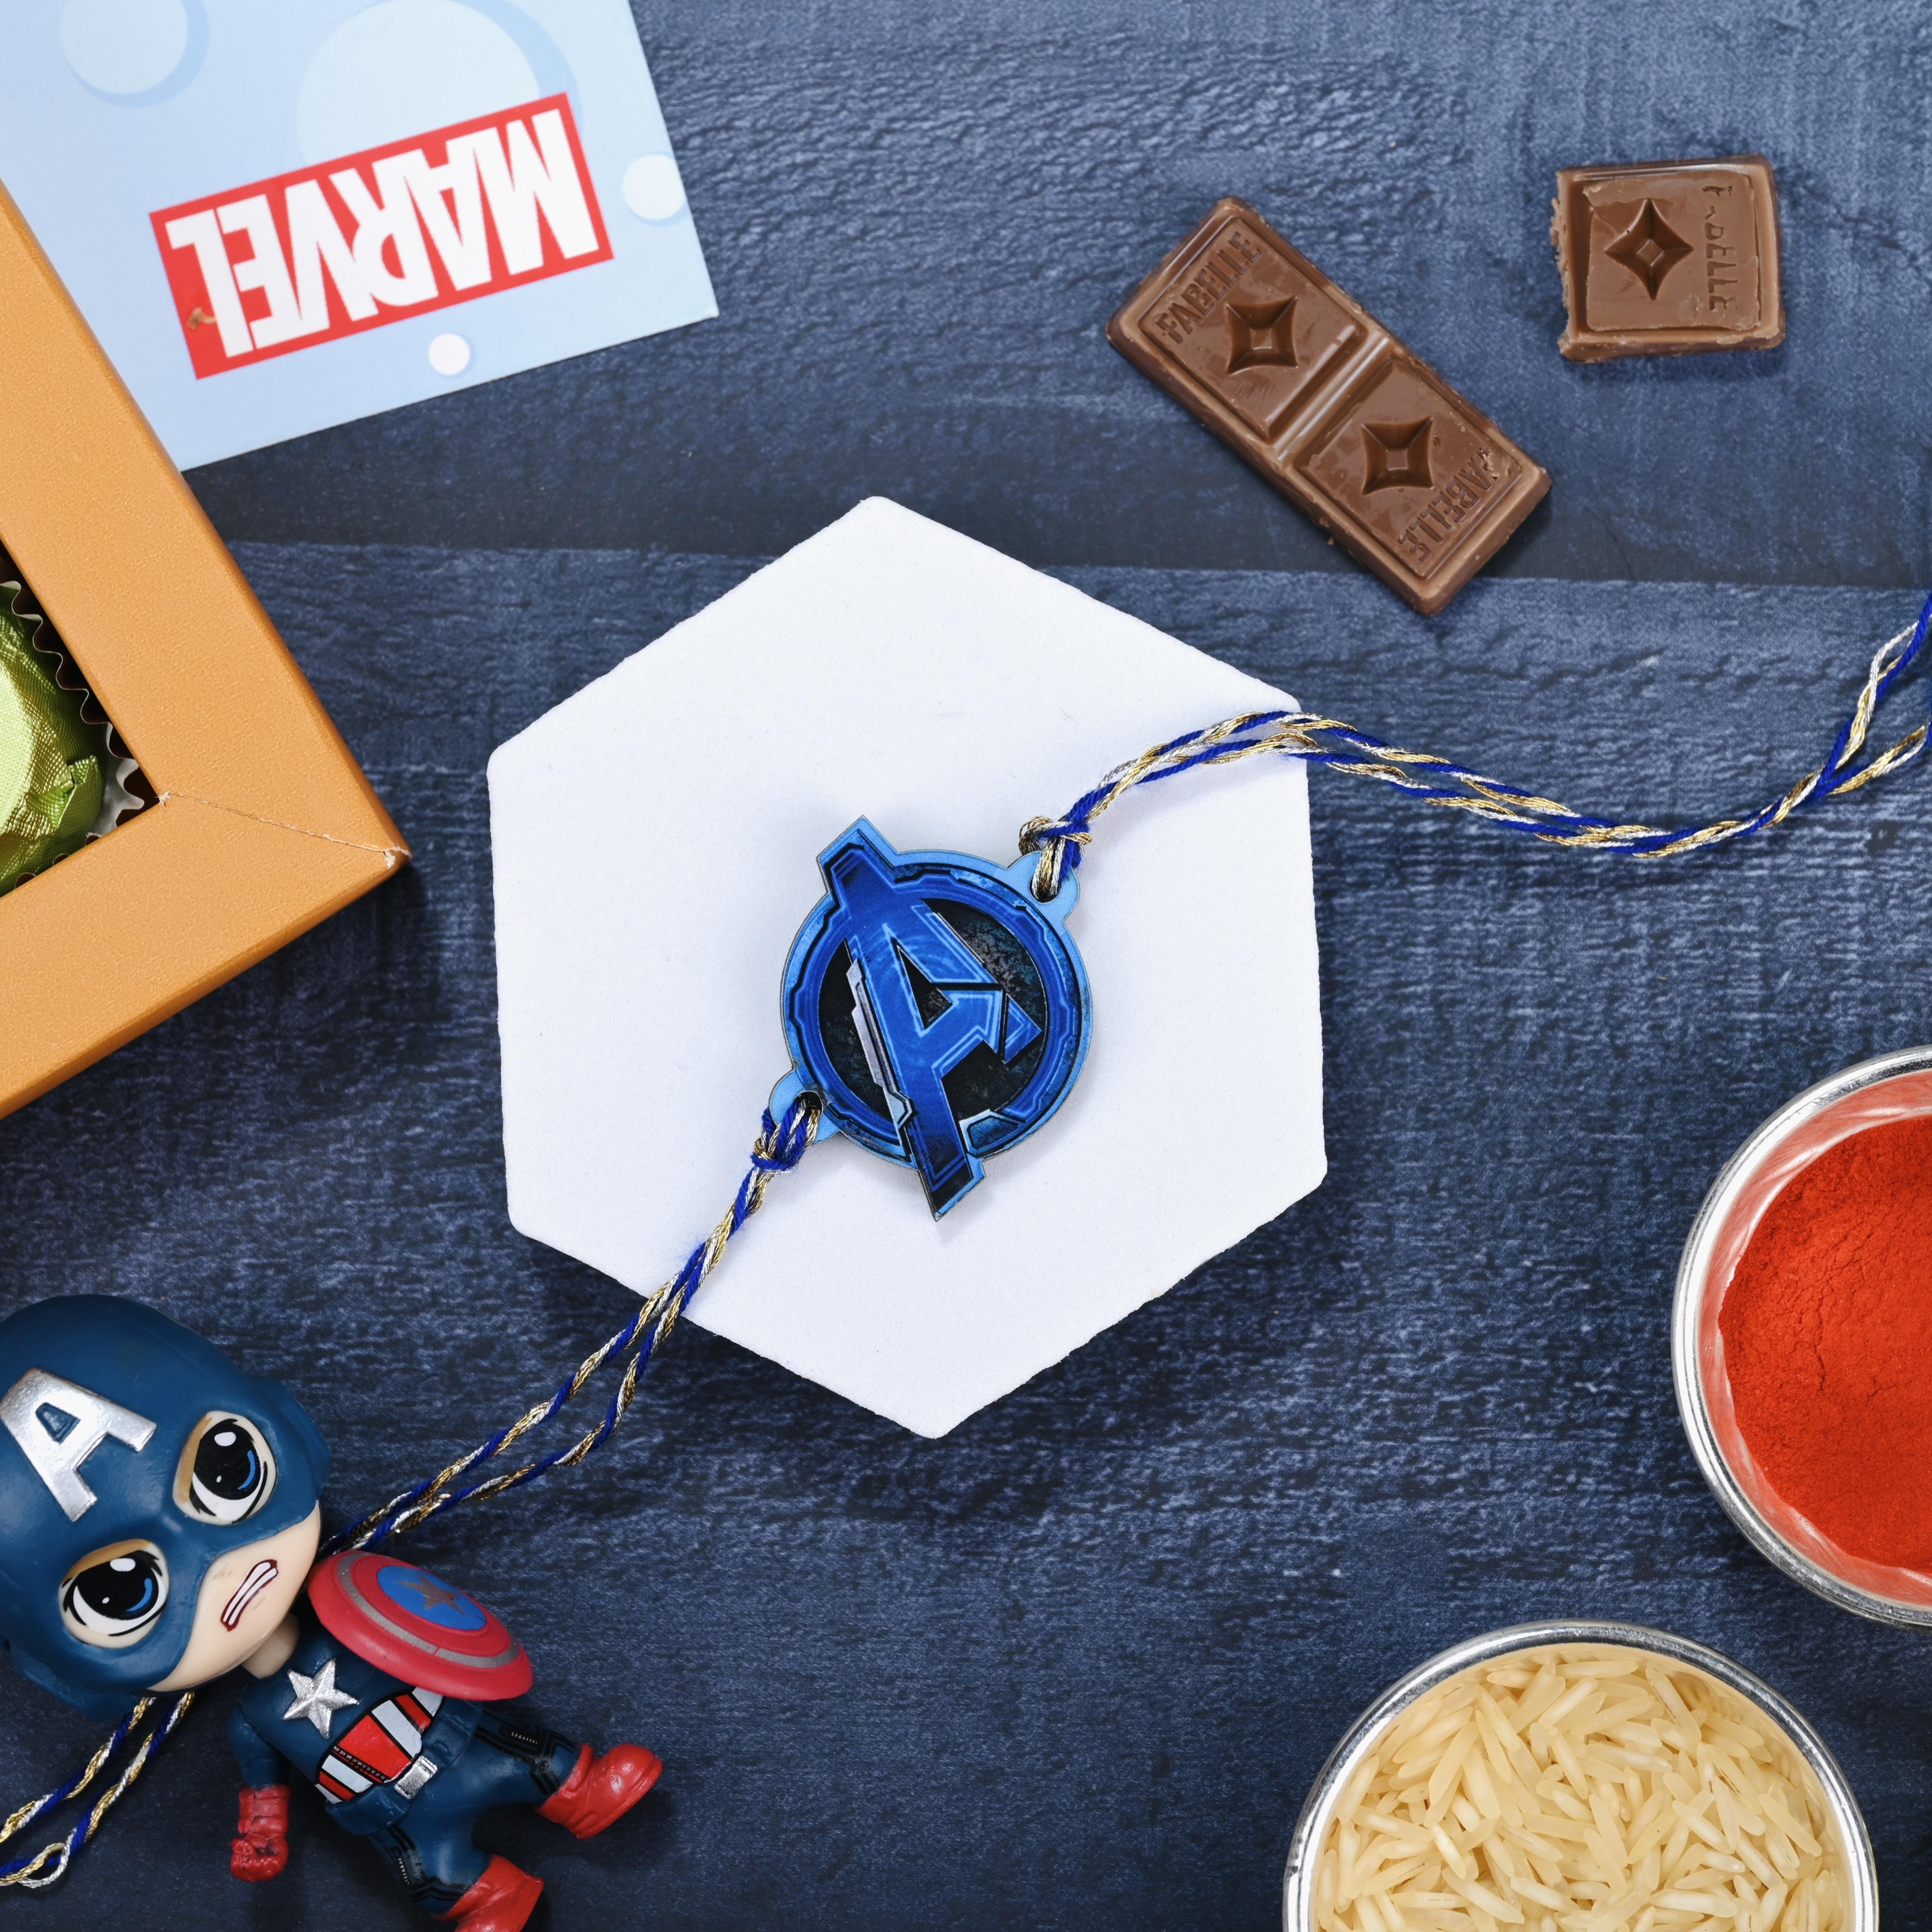
 The Stone Aisle Marvel Avengers Rakhi Set for Kids - Pack of 3 (Avengers Logo, Captain America Shield, Avengers Blue) - Fun and Durable Rakhi Bands
Type: Rakhis
Brand: The Stone Aisle
Price: Rs. 349
 Make this Raksha Bandhan extra special for your young superhero fan with our Marvel Avengers Rakhi Set. This pack of 3 rakhis features iconic symbols from the Marvel Universe - the Avengers logo, Captain America's shield, and the blue Avengers logo. Each rakhi is crafted with high-quality materials to ensure durability and a comfortable fit for kids.The vibrant colors and eye-catching designs of these rakhis are sure to bring a smile to your child's face. Designed for a comfortable fit, these soft, adjustable bands can be worn throughout the day without any discomfort. Whether your child is a fan of the Avengers, Captain America, or just loves superheroes, these rakhis are the perfect way to add some fun and excitement to your Raksha Bandhan celebrations.
Features: Marvel Avengers Theme: Set of 3 rakhis featuring popular Avengers symbols - the Avengers logo, Captain America's shield, and the blue Avengers logo, perfect for young superhero fans.,Durable Quality: Made with high-quality materials to ensure durability and a comfortable fit for kids, these rakhis are designed to last.,Vibrant Colors: Bright and eye-catching colors that children will love, adding a touch of fun and excitement to the Raksha Bandhan celebrations.,Comfortable Fit: Soft, adjustable bands ensure a comfortable fit for kids of all ages, making them easy to wear throughout the day.,Perfect Gift: An ideal gift for young brothers, bringing the excitement of the Marvel Universe to the festive occasion of Raksha Bandhan.